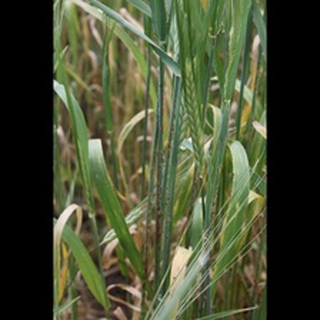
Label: wheat_black_rust